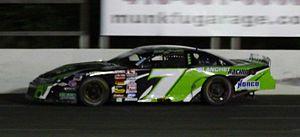
Karl Allard - Série ACT - Autodrome Montmagny - 27 juin 2015 (photo Paul-Émle Poulin-Jacques)
"Karl Allard est un coureur automobile né le 3 juin 1976 à Saint-Prime au Lac Saint-Jean au Québec, principalement actif dans les séries ACT Castrol et ACT Tour. Il a commencé sa carrière dans les années 1990 à l'Autodrome St-Félicien. Depuis la fin des années 1990, il est considéré comme l'un des meilleurs pilotes de stock car sur asphalte au Québec. Il participe aussi à des compétitions de motoneige l'hiver. En 2006, il a été sacré champion des classes ""pro"" et ""stock"" du Championnat Camoplast de Sno-Cross.